Emmeline B. Wells

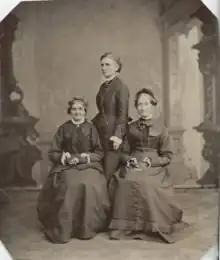
Wells (center) with Elizabeth Ann Smith Whitney (left) and Eliza R. Snow (right)

In 1879, Wells was appointed as a Utah representative to a suffrage convention in Washington, D.C., by national feminist leaders Stanton and Anthony. She and Zina P. Young Card were "the first official representatives of LDS women to a national women's conference." In Washington, Wells spoke against anti-polygamy legislation, especially when it threatened to disenfranchise Utah women. She and Card met with President Rutherford B. Hayes and first lady Lucy Hayes to present their case. President Hayes thanked them for sharing their perspective with him, and requested that they write down what they'd shared with him on the subject so that he could reference their words later. When President Hayes later pressed forward with anti-polygamy legislation, Wells expressed her dismay in her December 1879 editorial in the "Exponent." She and Card also addressed the House Judiciary Committee and the Senate Judiciary Committee on the matter while in Washington. The two were ridiculed for attending the convention, but Stanton defended their right to be there. In addition to these national efforts, Wells was a delegate to the 1882 Utah State Constitutional Convention, where she served on the committee on education and the committee on schedule and elections. Wells joined the National Council of Women of the United States in 1891.